William Ranson Mortlock

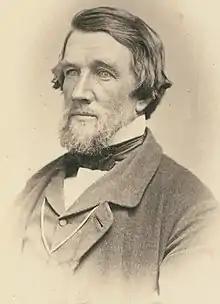

William Ranson Mortlock (1821 – 10 May 1884) was a grazier and politician in colonial South Australia.